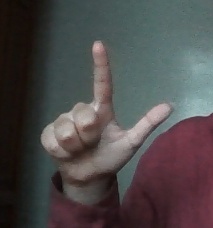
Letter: laam